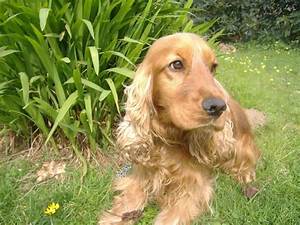
Label: cane